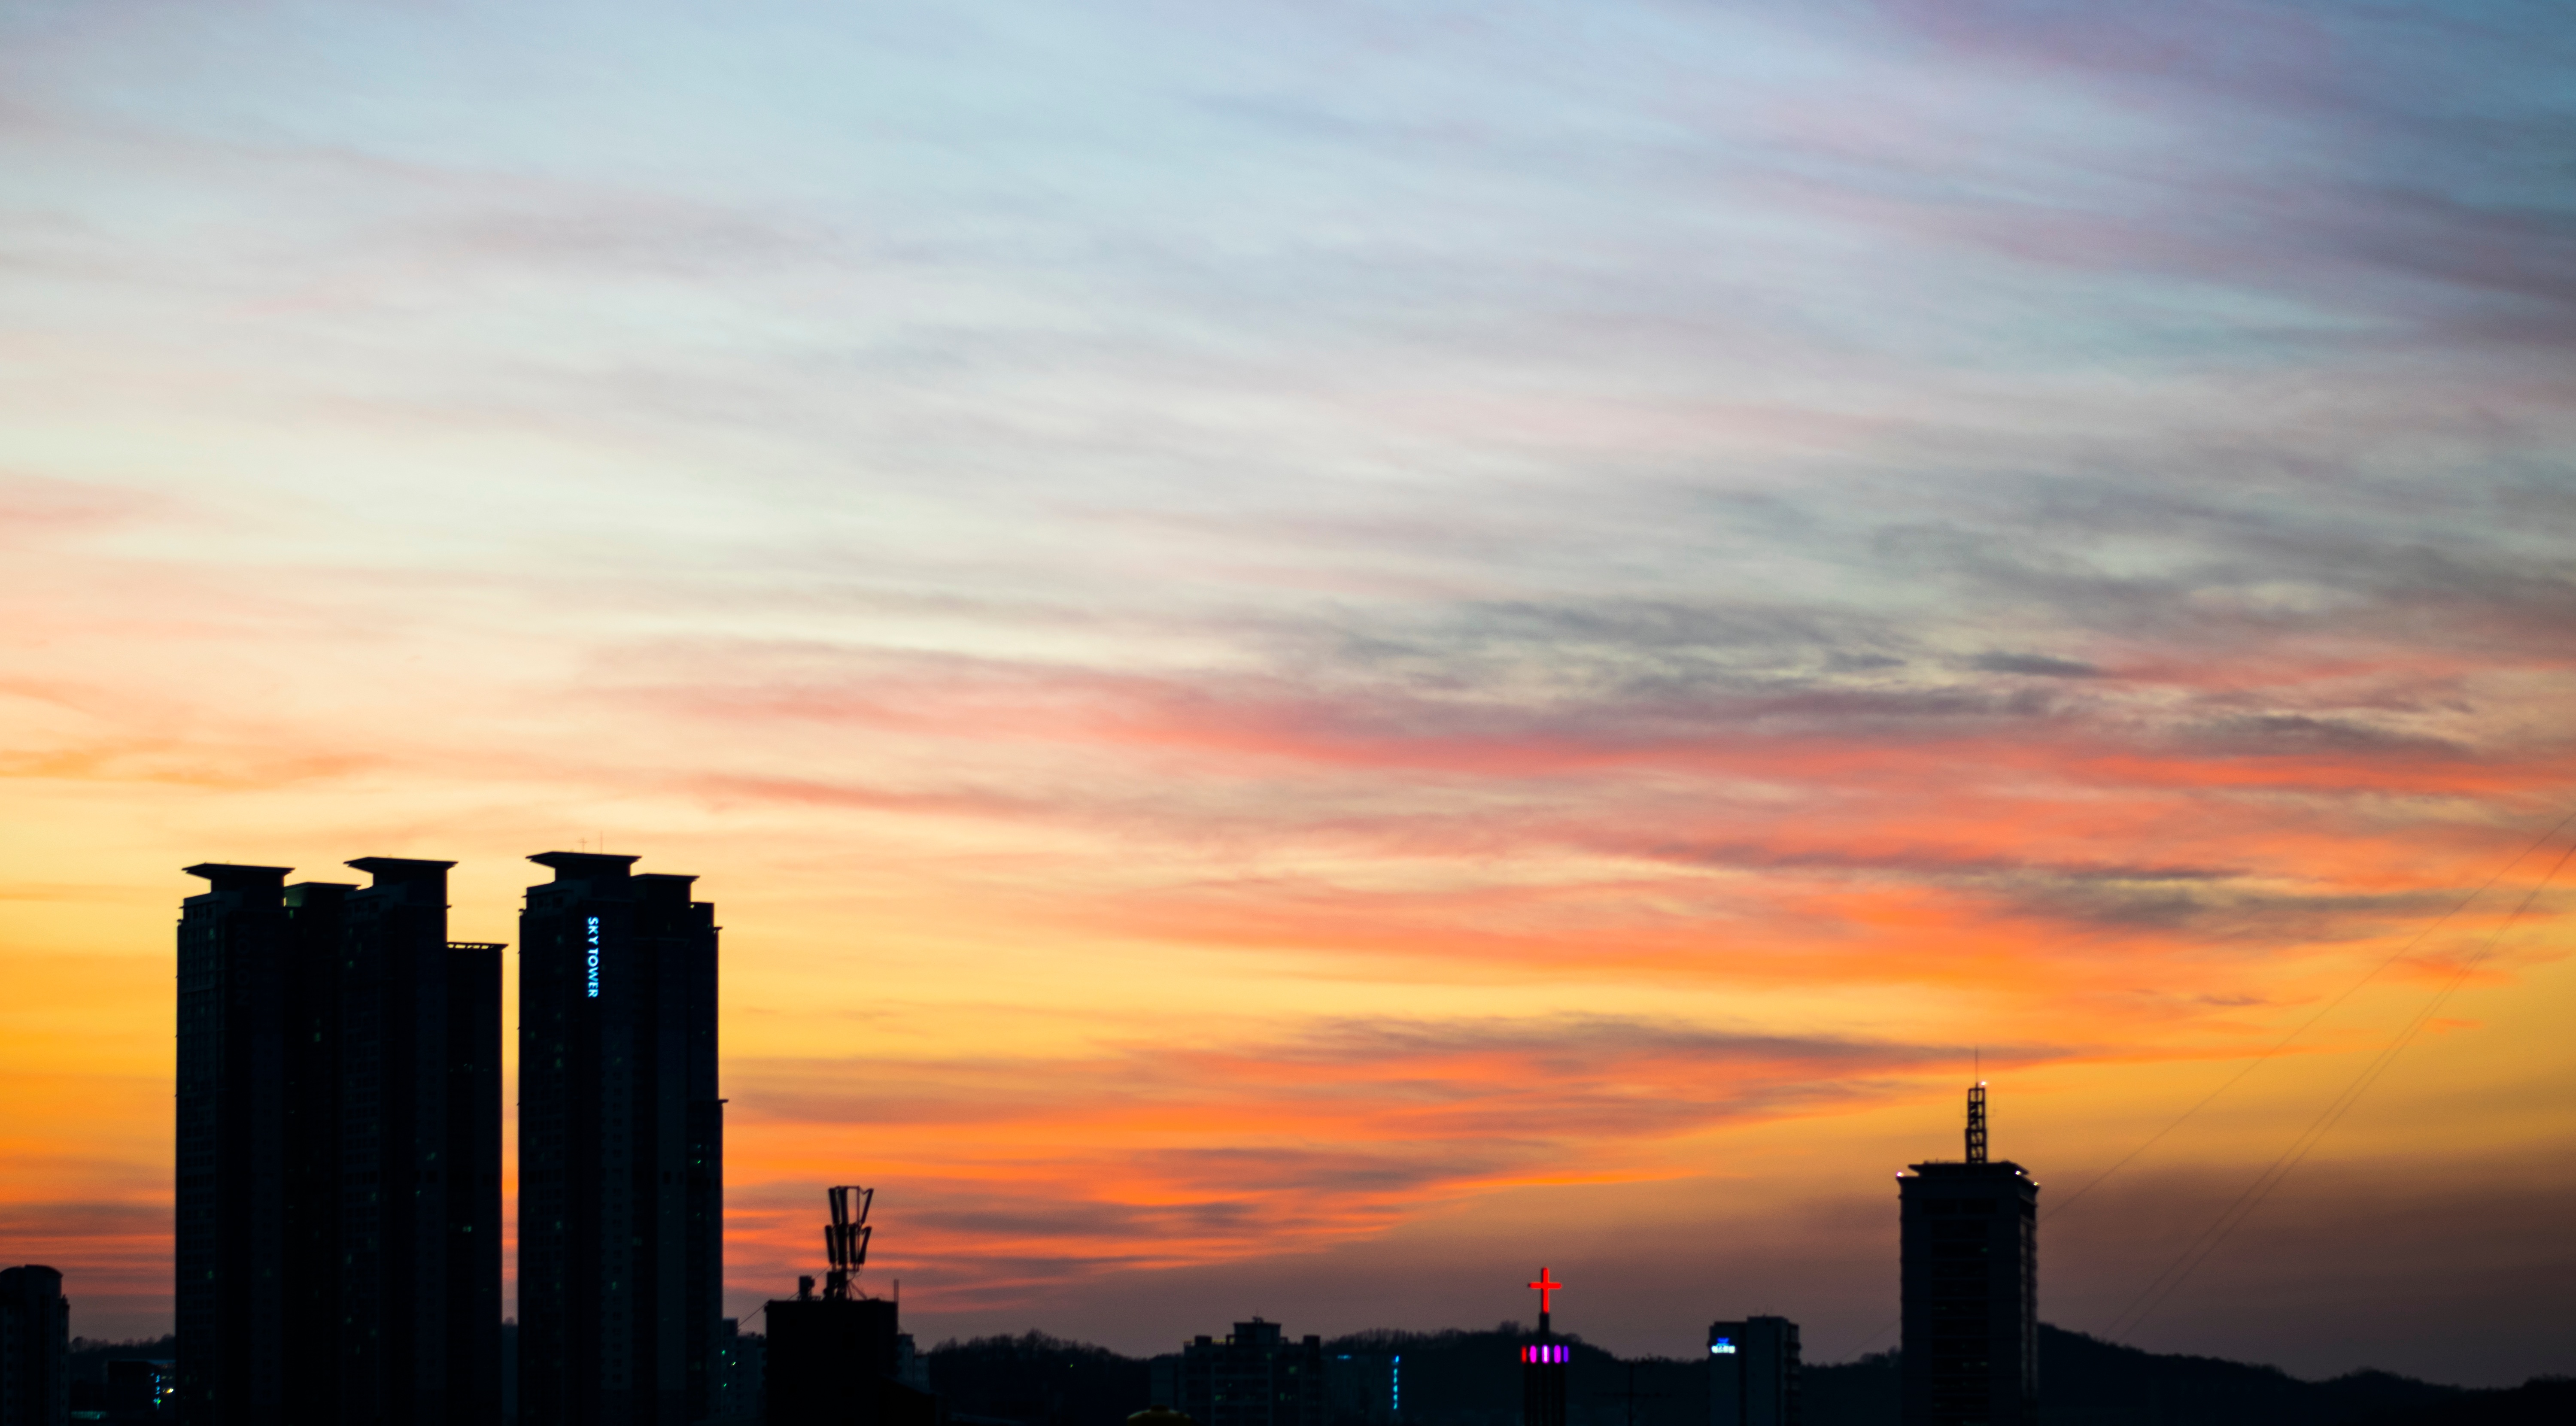
horizon, cloud, sky, sun, sunrise, sunset, skyline, sunlight, morning, dawn, city, cityscape, dusk, evening, afterglow, red sky at morning